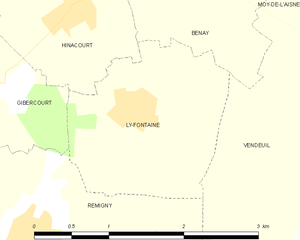
Carte des communes françaises: Ly-Fontaine